Anton Sommer

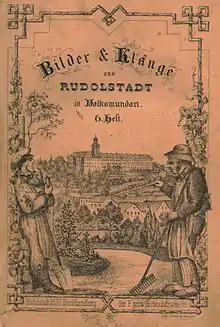

Anton Sommer (11 December 1816 - 1 June 1888) was a dialect poet from Thuringia (now in central Germany). He was born and died in Rudolstadt.